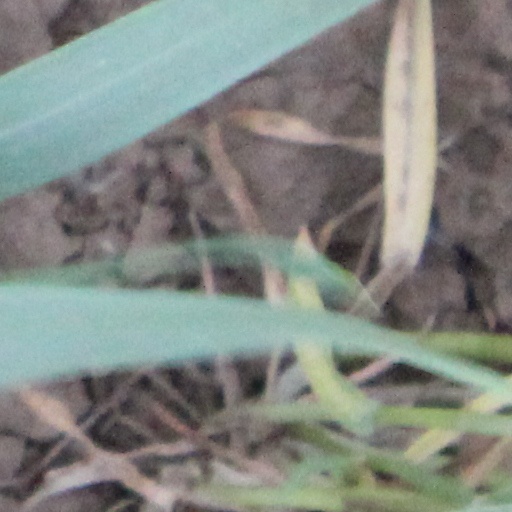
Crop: wheat